George C. Marshall

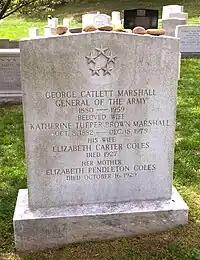
Grave site of George Marshall at Arlington National Cemetery

After World War II ended, the Congressional Joint Committee on the Investigation of the Pearl Harbor Attack received testimony on the intelligence failure. It amassed 25,000 pages of documents, 40 volumes, and included nine reports and investigations, eight of which had been previously completed. These reports included criticism of Marshall for delaying sending Lieutenant General Walter Short, the Army commander in Hawaii, important information obtained from intercepted Japanese diplomatic messages. The report also criticized Marshall's lack of knowledge of the readiness of the Hawaiian Command during November and December 1941. Marshall also advised President Roosevelt to move part of the United States Pacific Fleet to the Atlantic Ocean to assist Neutrality Patrols, and that the defenses at Oahu made a Japanese attack on the island impossible. These recommendations were dismissed by the President but could have been catastrophic if they had not been.